Youth in Denmark

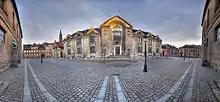
The main building at the University of Copenhagen

After attending secondary education in Denmark for three years, youth may enroll in a university. University programs include: sociology, economics, architecture, medicine, and pharmacy. There are 12 universities, including the University of Copenhagen, Aarhus University, Odense University, and Roskilde University.